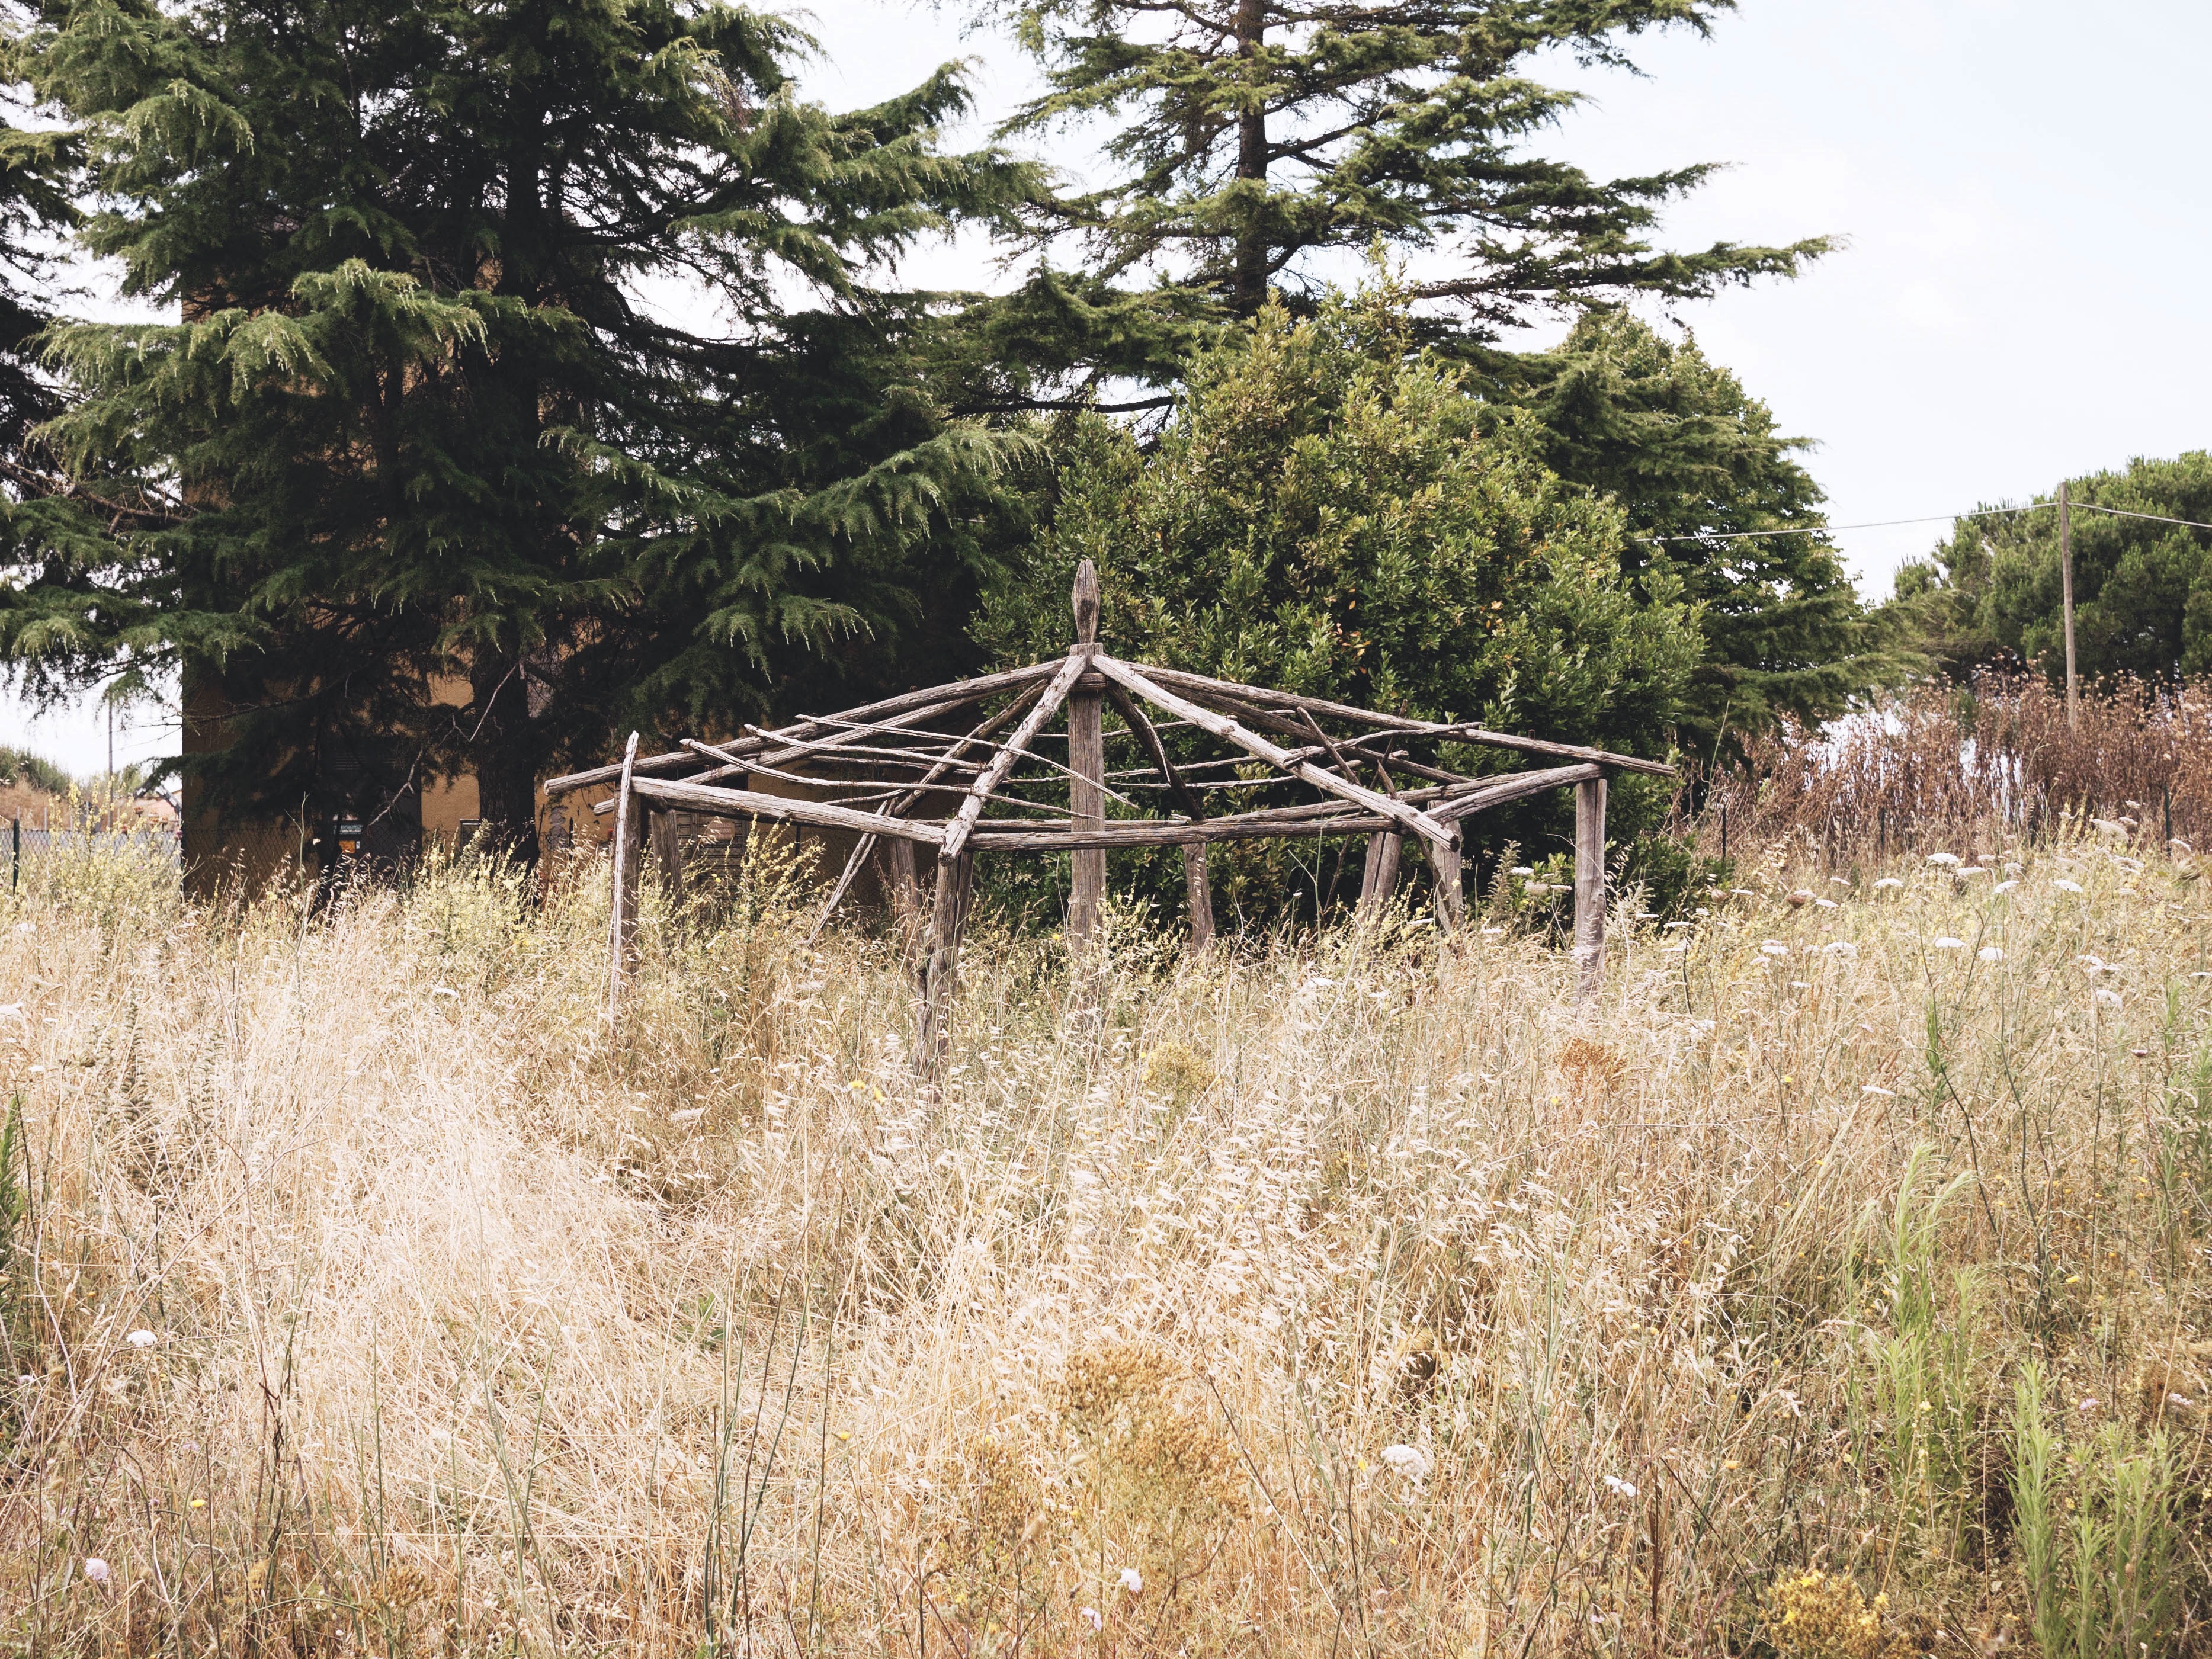
tree, wilderness, prairie, hut, shack, ranch, woodland, habitat, ecosystem, rural area, natural environment